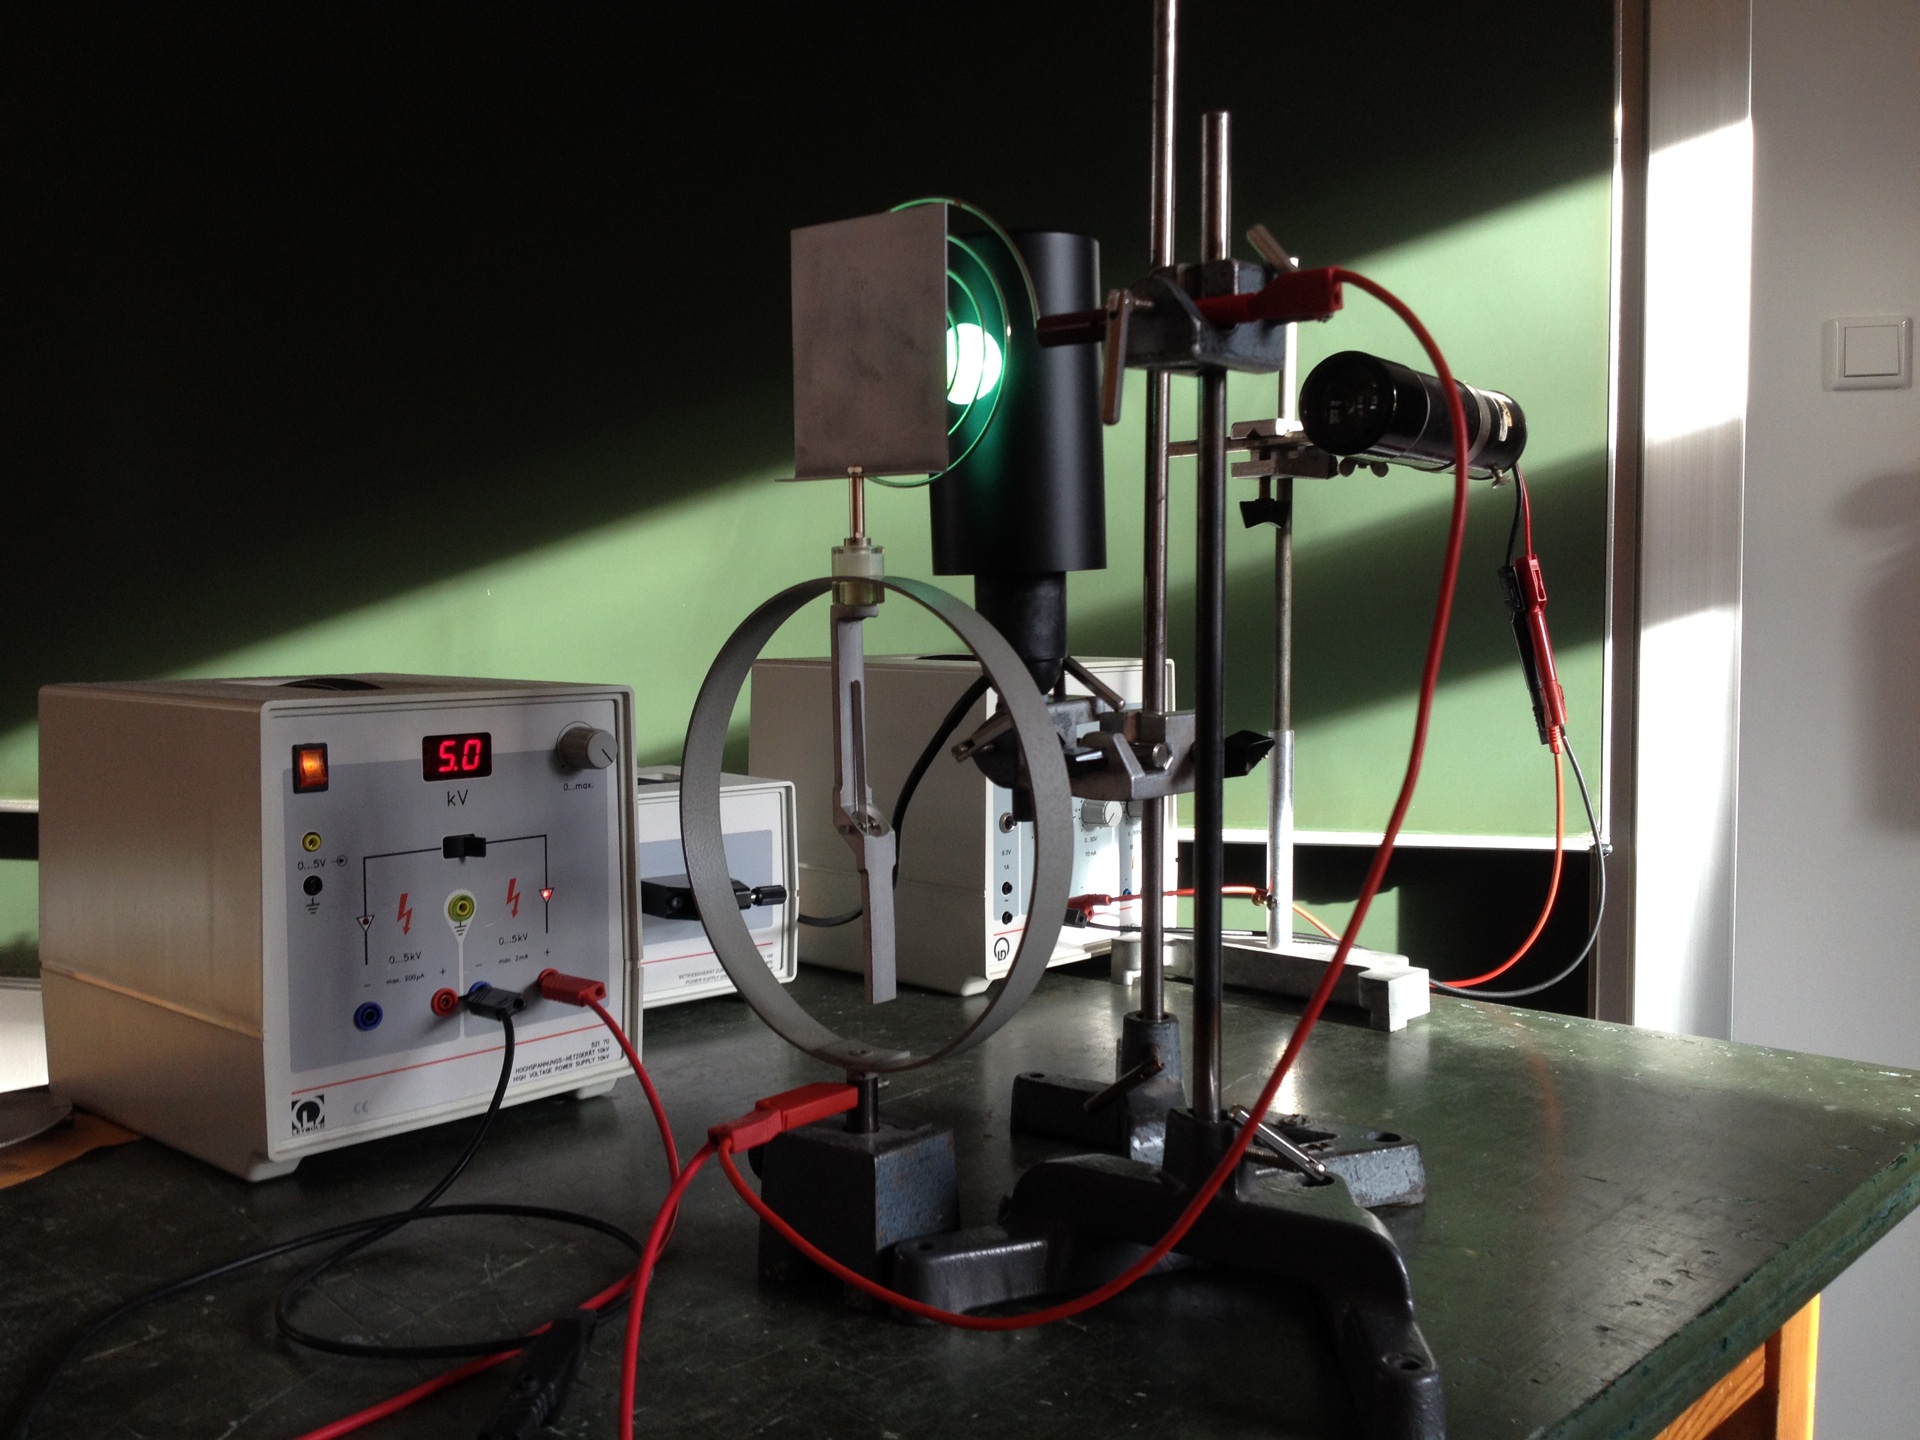
machine, room, laser, energy, photo effect, physics, mercury vapor lamp